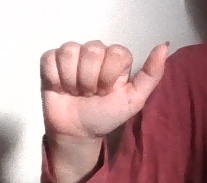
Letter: dhad